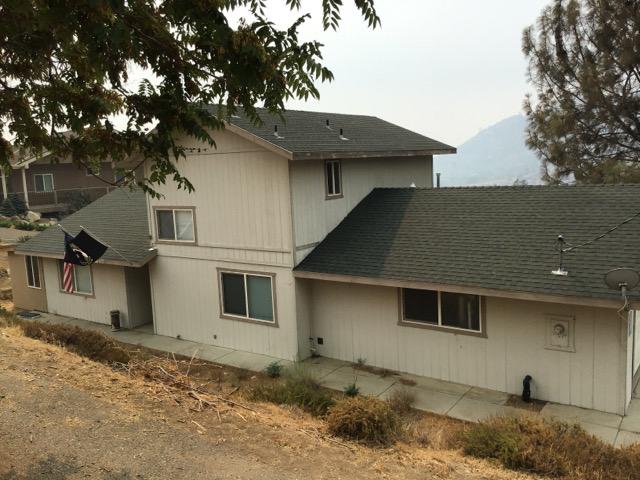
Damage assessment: no_damage